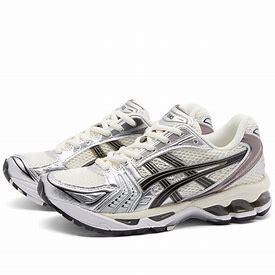
Brand: Asics
Model: Gel Kayano 14